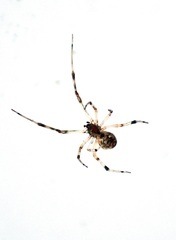
Species: Parasteatoda_tepidariorum